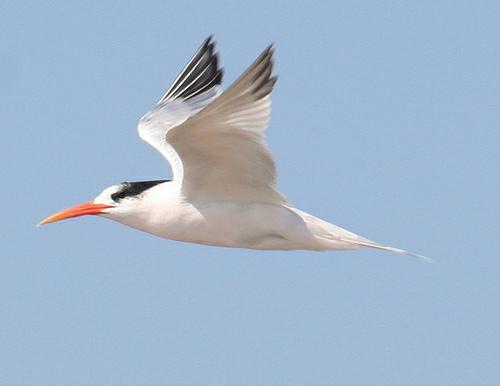
A photo of a elegant tern